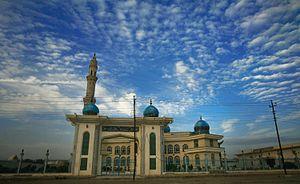
Falloujah est une ville d'Irak située dans la province d'Al-Anbâr. Sa population est estimée à 326 471 habitants en 2010.